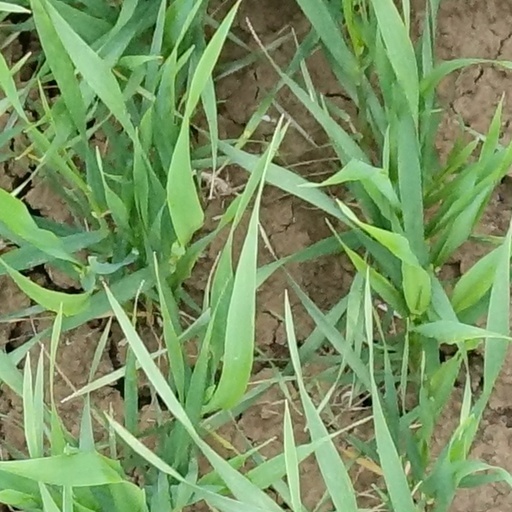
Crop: wheat